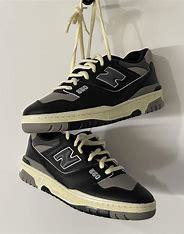
Brand: New
Model: Balance 550